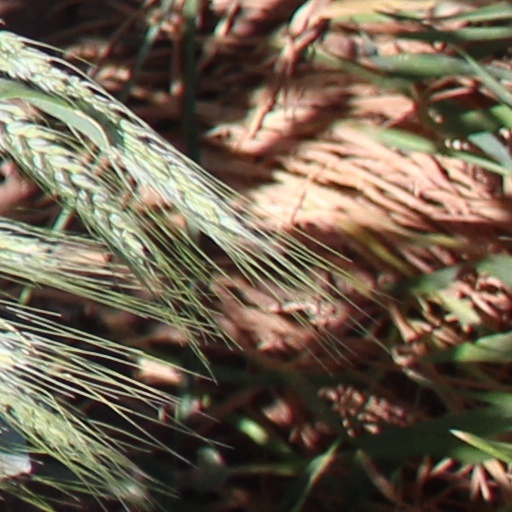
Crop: wheat